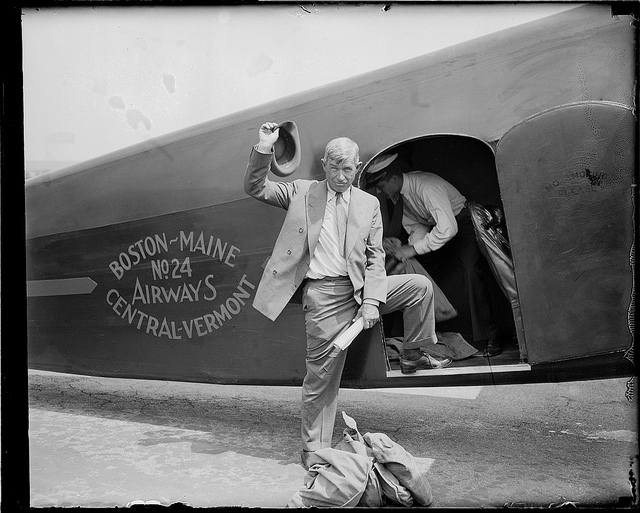
user: Given an image and a question. Answer the question in a short answer. Question: When was this plane made? Short Answer:
assistant: 1930s